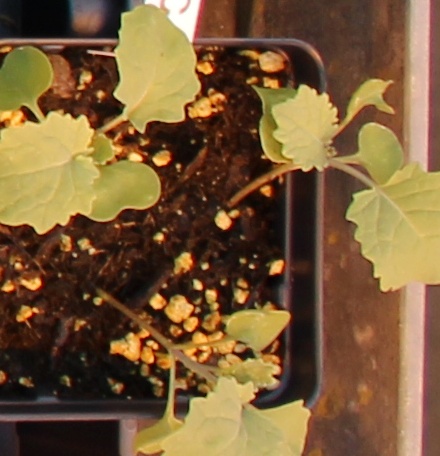
Label: Canola